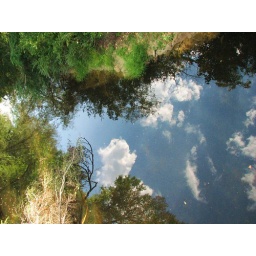
Blue sky and clouds reflected in creek.